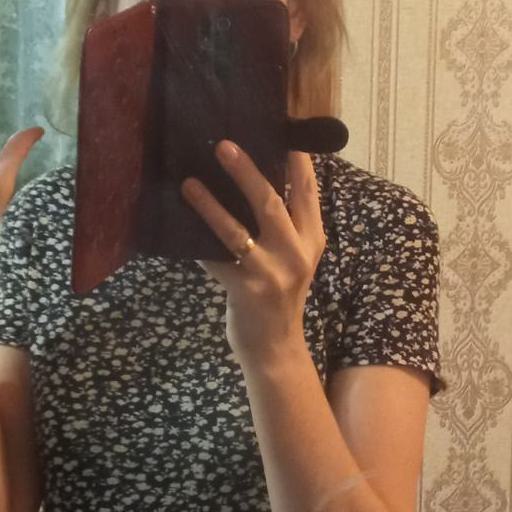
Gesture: no_gesture